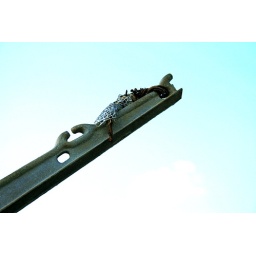
The back of my house by a plant thingy